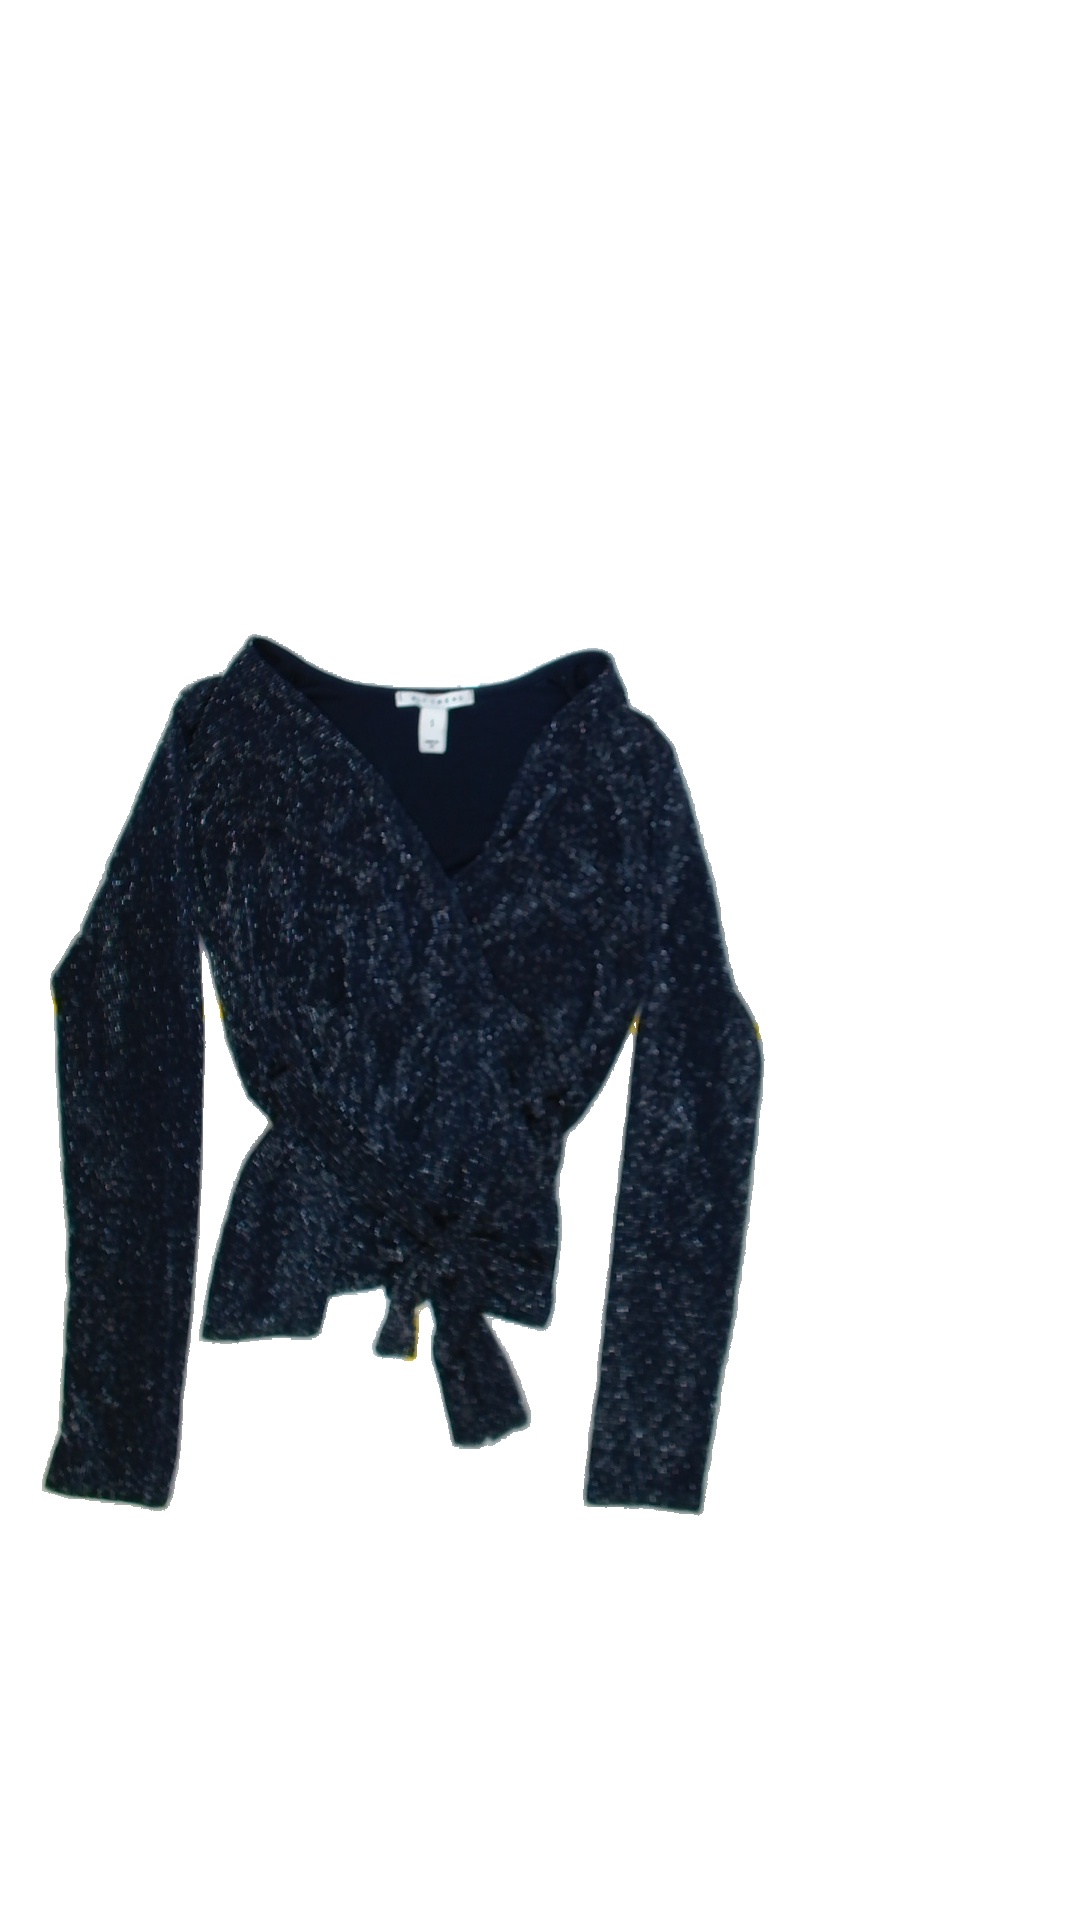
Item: Blouse (Ladies)
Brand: Not Applicable
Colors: Blue
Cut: Regular, V-collar
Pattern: Glitter
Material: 100%nylone
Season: All
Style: No trend
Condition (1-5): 5
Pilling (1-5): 5
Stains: No
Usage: Reuse
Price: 50-100